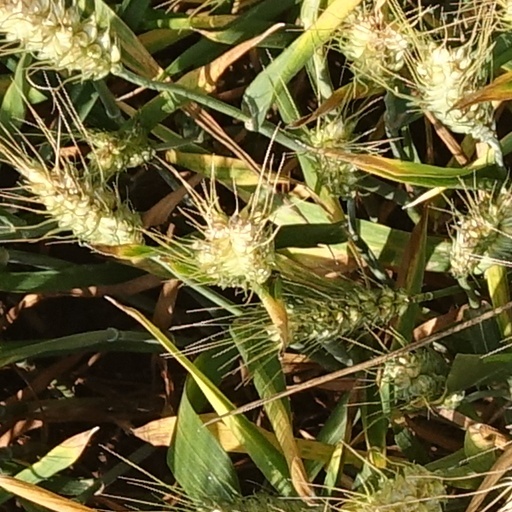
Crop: wheat